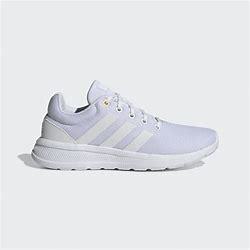
Brand: Adidas
Model: Lite Racer 2